Hildegarde Hawthorne

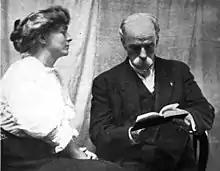
Hildegarde Hawthorne and her father Julian Hawthorne, from a 1907 publication.

Hildegarde Hawthorne (September 25, 1871 – December 10, 1952) was an American writer of supernatural and ghost stories, a poet and biographer.